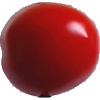
Label: Tomato 4